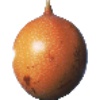
Label: granadilla